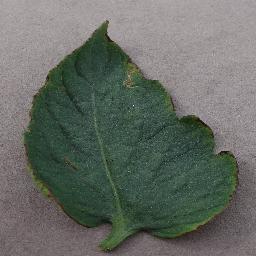
Label: Tomato___Bacterial_spot